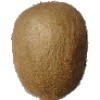
Label: kiwi